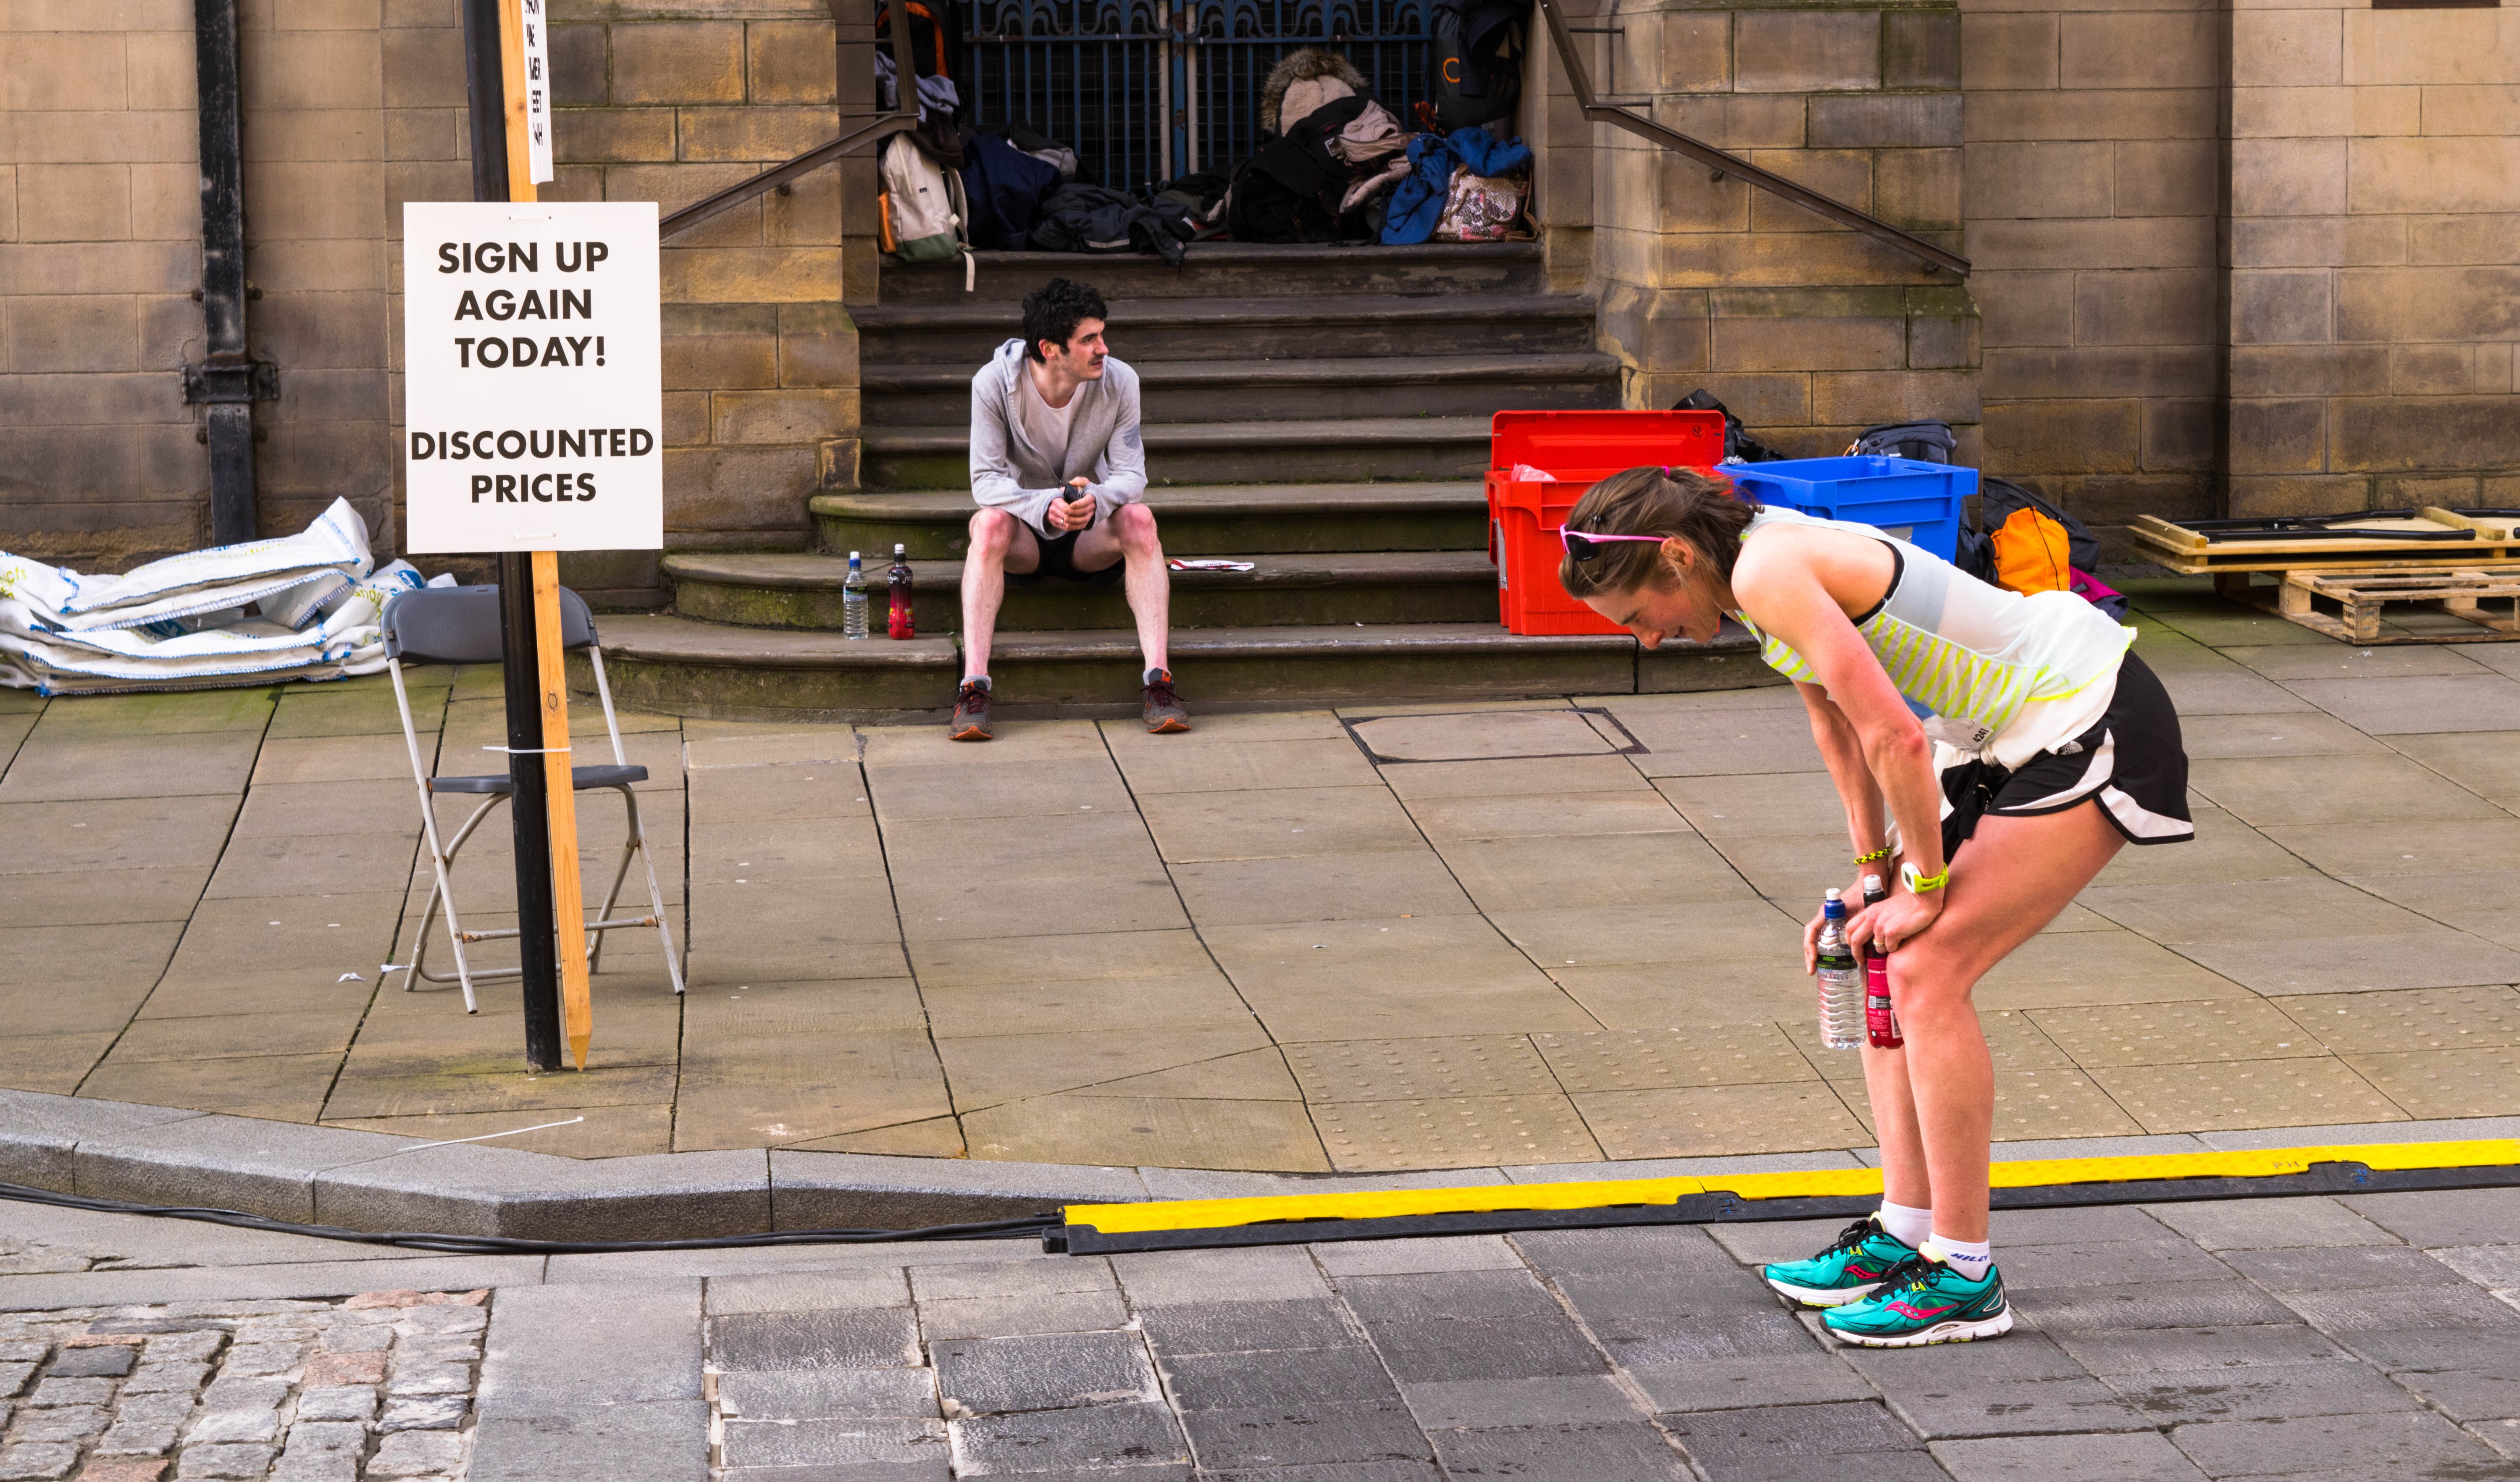
outdoor, person, people, woman, road, sport, street, running, run, summer, female, young, athletic, training, runner, jogger, exercise, lifestyle, healthy, fitness, workout, race, competition, outside, marathon, fun, sports, legs, body, fit, endurance, athlete, athletics, active, winner, adult, outdoor fitness, physical exercise, marathon runners, exhaustion, human action